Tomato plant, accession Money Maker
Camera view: bottom (45 deg); turntable rotation: 330 degrees
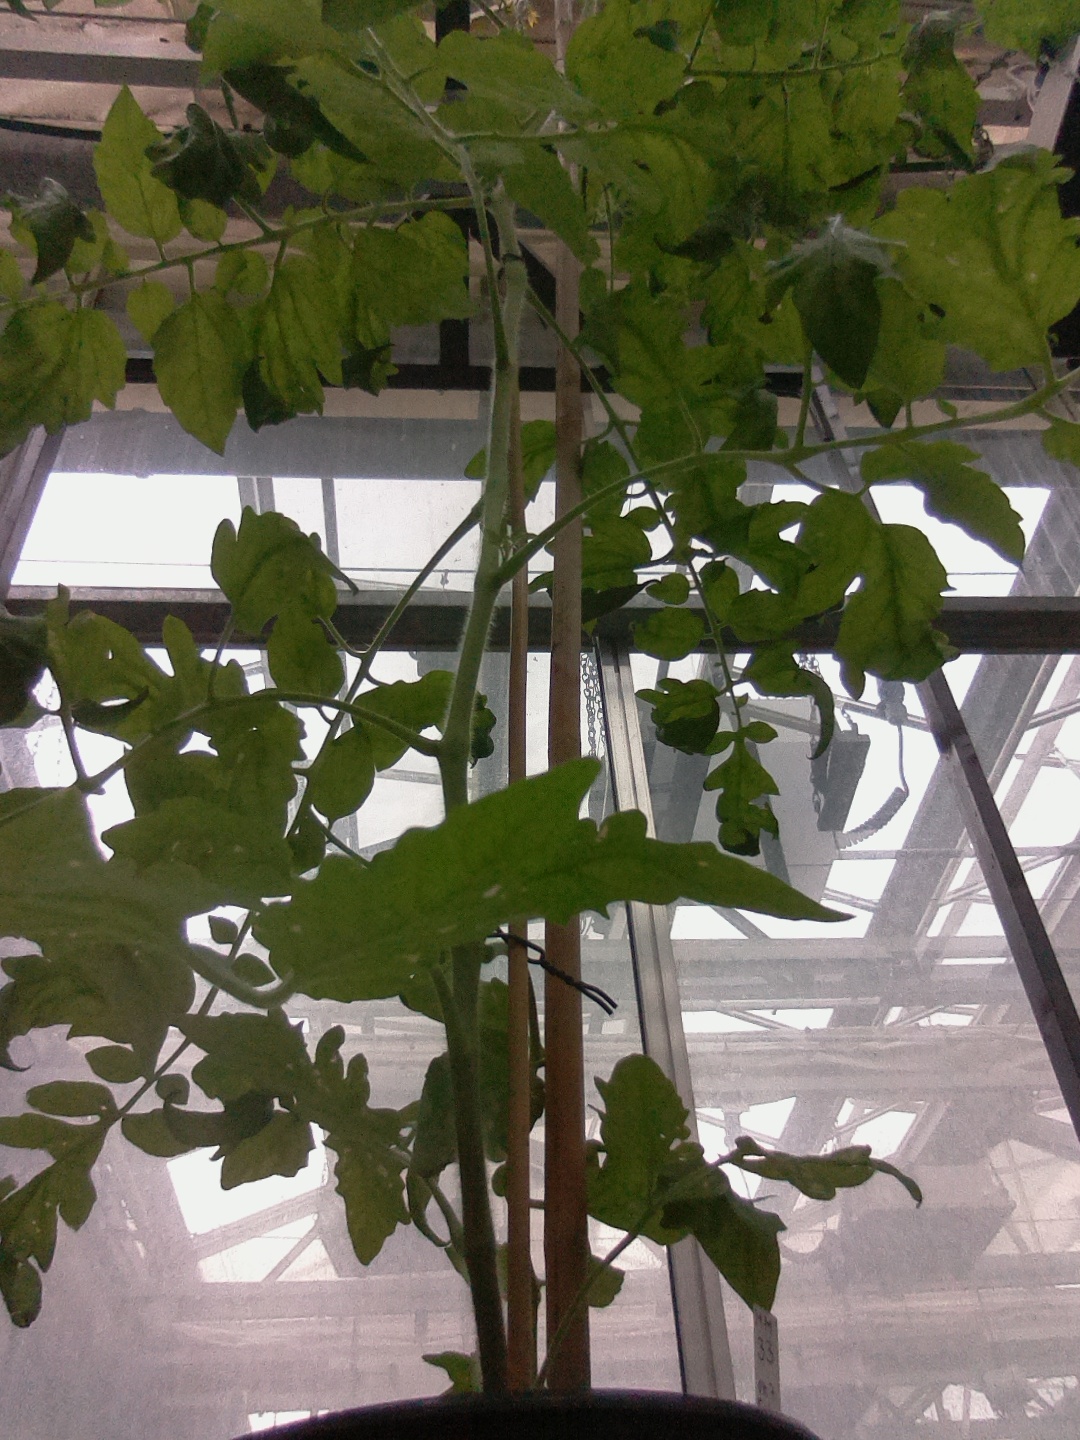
BBCH growth stage 70: Fruits at the main stem or branches visibles